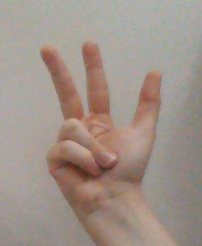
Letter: al